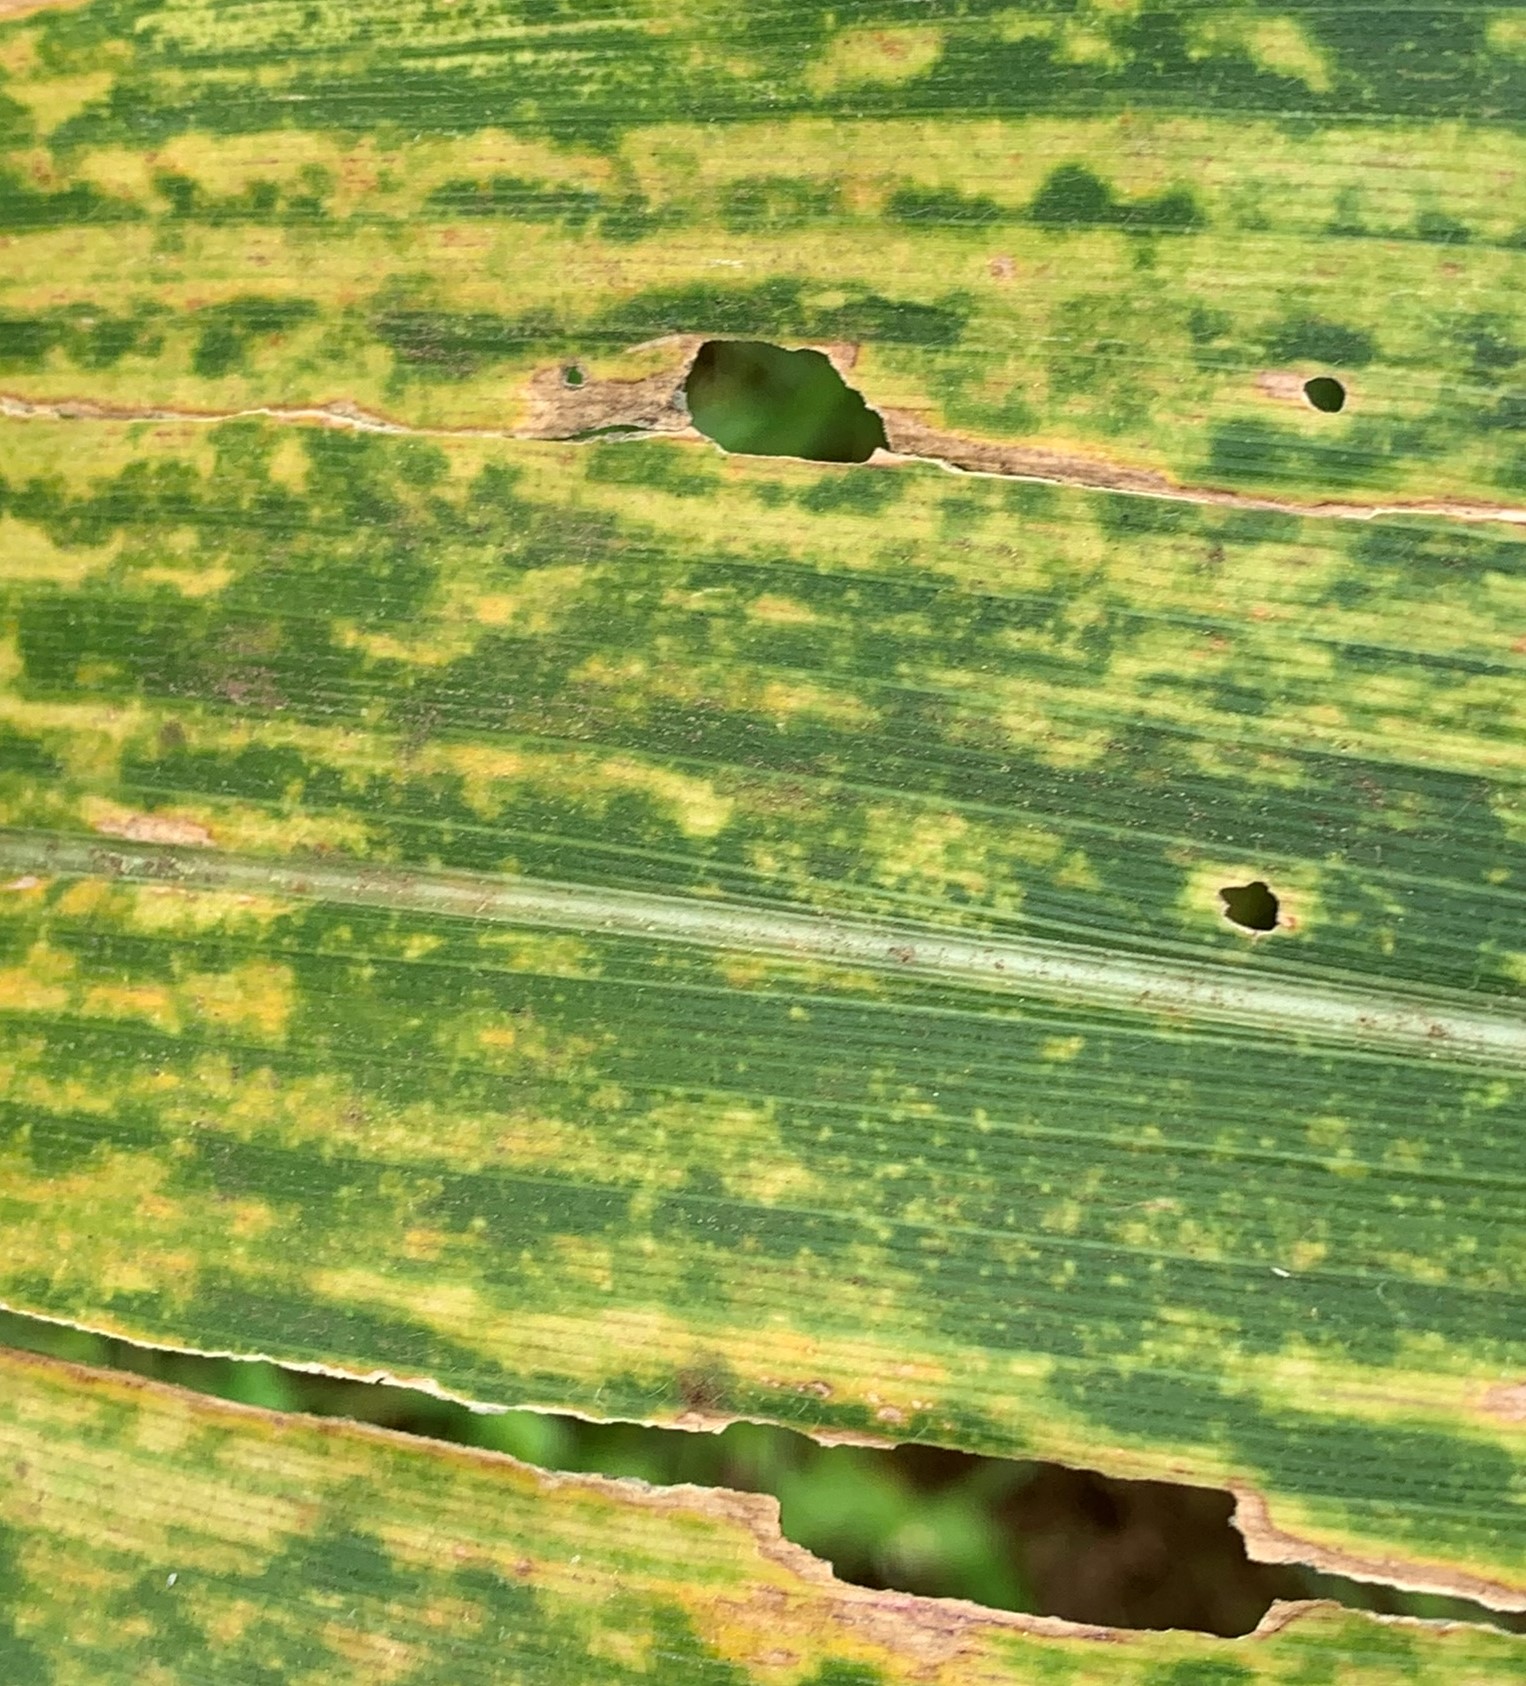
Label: MLN